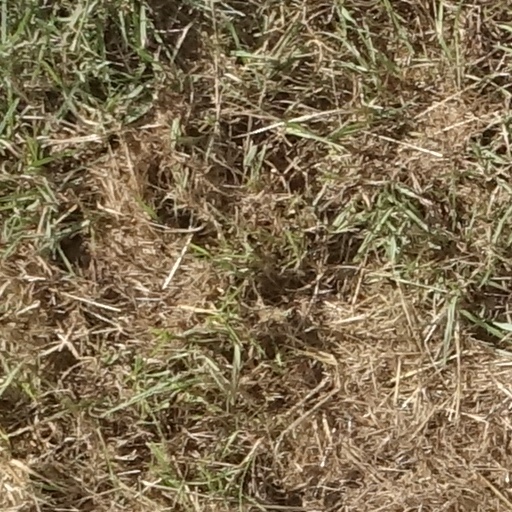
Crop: sorghum